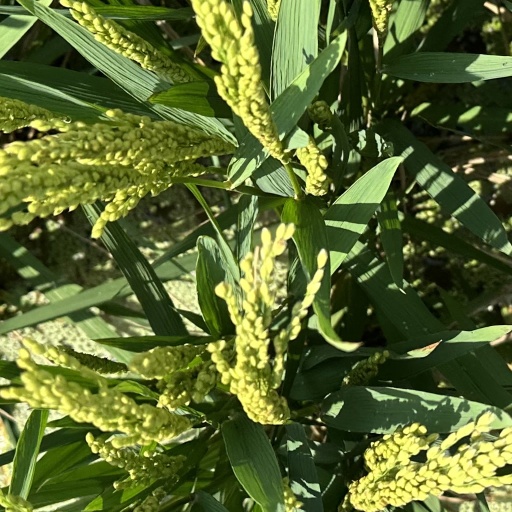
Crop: rice